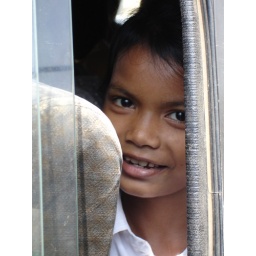
girl in van